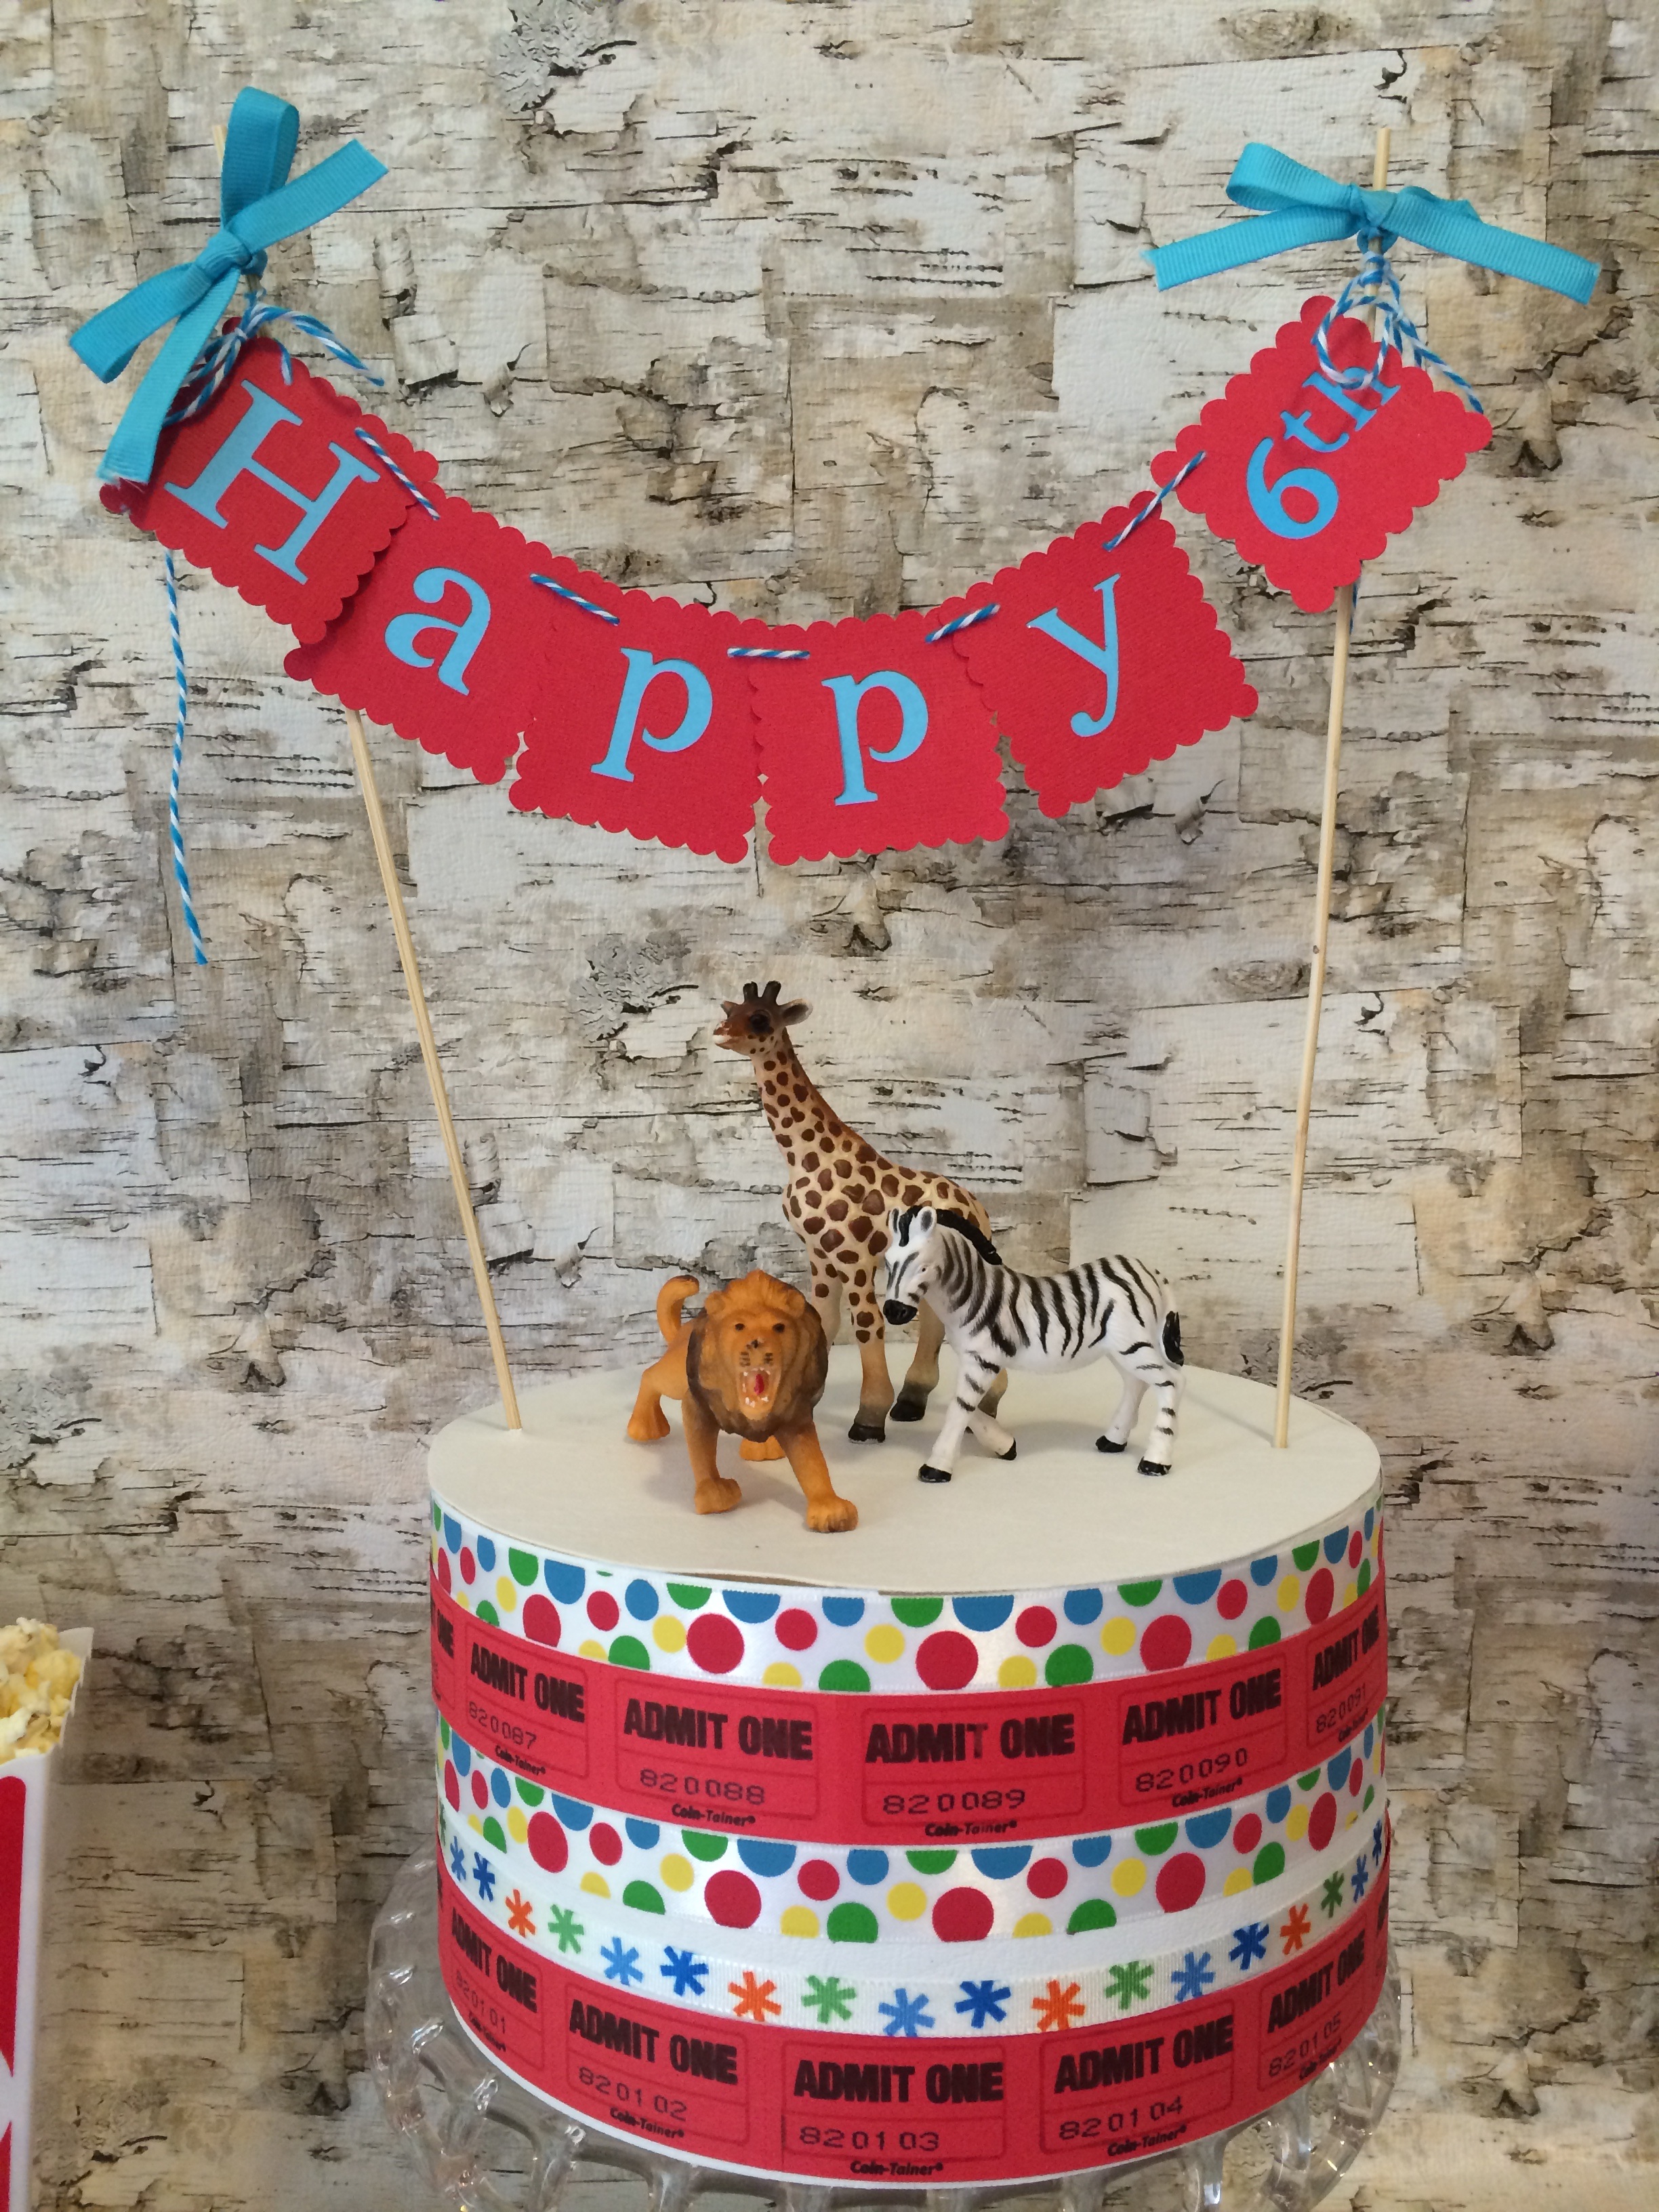
food, cake, happy birthday, art, party, tradition, safari party